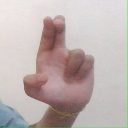
अक्षर: आ